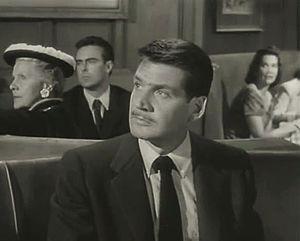
Henry Freulich est un directeur de la photographie américain, né le 14 avril 1906 à New York, mort le 4 décembre 1985 à Los Angeles.